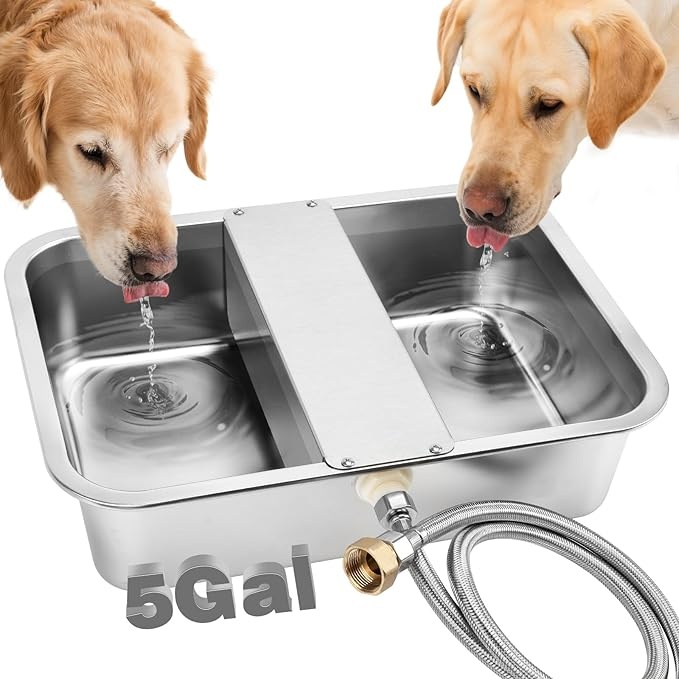
YUEPET 5 Gallon Auto Dog Water Bowl Dispenser Outside Automatic Water Dispenser for Large Dogs Stainless Steel Auto-Fill Dog Waterer Feeder with Float Valve for Pets Indoor Outdoor Use
About This Automatic pets drinking bowl kit: This automatic animal drinker is suitable for many kinds of places such as yards, farms and ranches; It is suitable for automatic drinking water for large dogs,cows, horses, goats, pigs, chickens; Compared with traditional sinks, our autoamtic water feeder can achieve more than 30% water saving efficiency Working principle: This product comes with two floating balls as backup;When the water level drops, the floating ball descends, the water outlet is opened, and fresh water is added to the water bowl;When the water level rises to the set water level, the end of the floating ball blocks the water outlet, and automatic water addition ends Package list: Our automatic water dispenser for dogs includes 1*5 gallon dog water bowl, 1* water injection pipe, 2* water floats, 1* 1/2 quick-connect female head, 1* 3/4 quick-connect male head, 2* countersunk head bolts and and 1* screwdriver; Compared to other sinks, our wall mounted mounting holes are located at the top, making installation easier and saving time and effort Safety and hygiene: This fully automatic dog bowl is made of food grade 304 stainless steel, which is rust proof, not easily deformed, and will not produce unpleasant odors or harmful substances; It provides a guarantee for animal drinking water safety and can be used with confidence Two ways to use: This 5-gallon stainless steel pet water dispenser has two ways to use and can be placed directly on the ground; If placed on the ground, it is recommended to stick four anti slip stickers to prevent the dog bowl from tipping over; You can also install it on walls or wooden boards for use Overview Color : Stainless Steel Material : Stainless Steel Brand : YUEPET Item Weight : 5.06 Pounds Product Dimensions : 17.32"L x 13.39"W x 5.91"H
Brand: YUEPET
Category: Animals & Pet Supplies > Pet Supplies > Pet Bowls, Feeders & Waterers > Water Dispensers